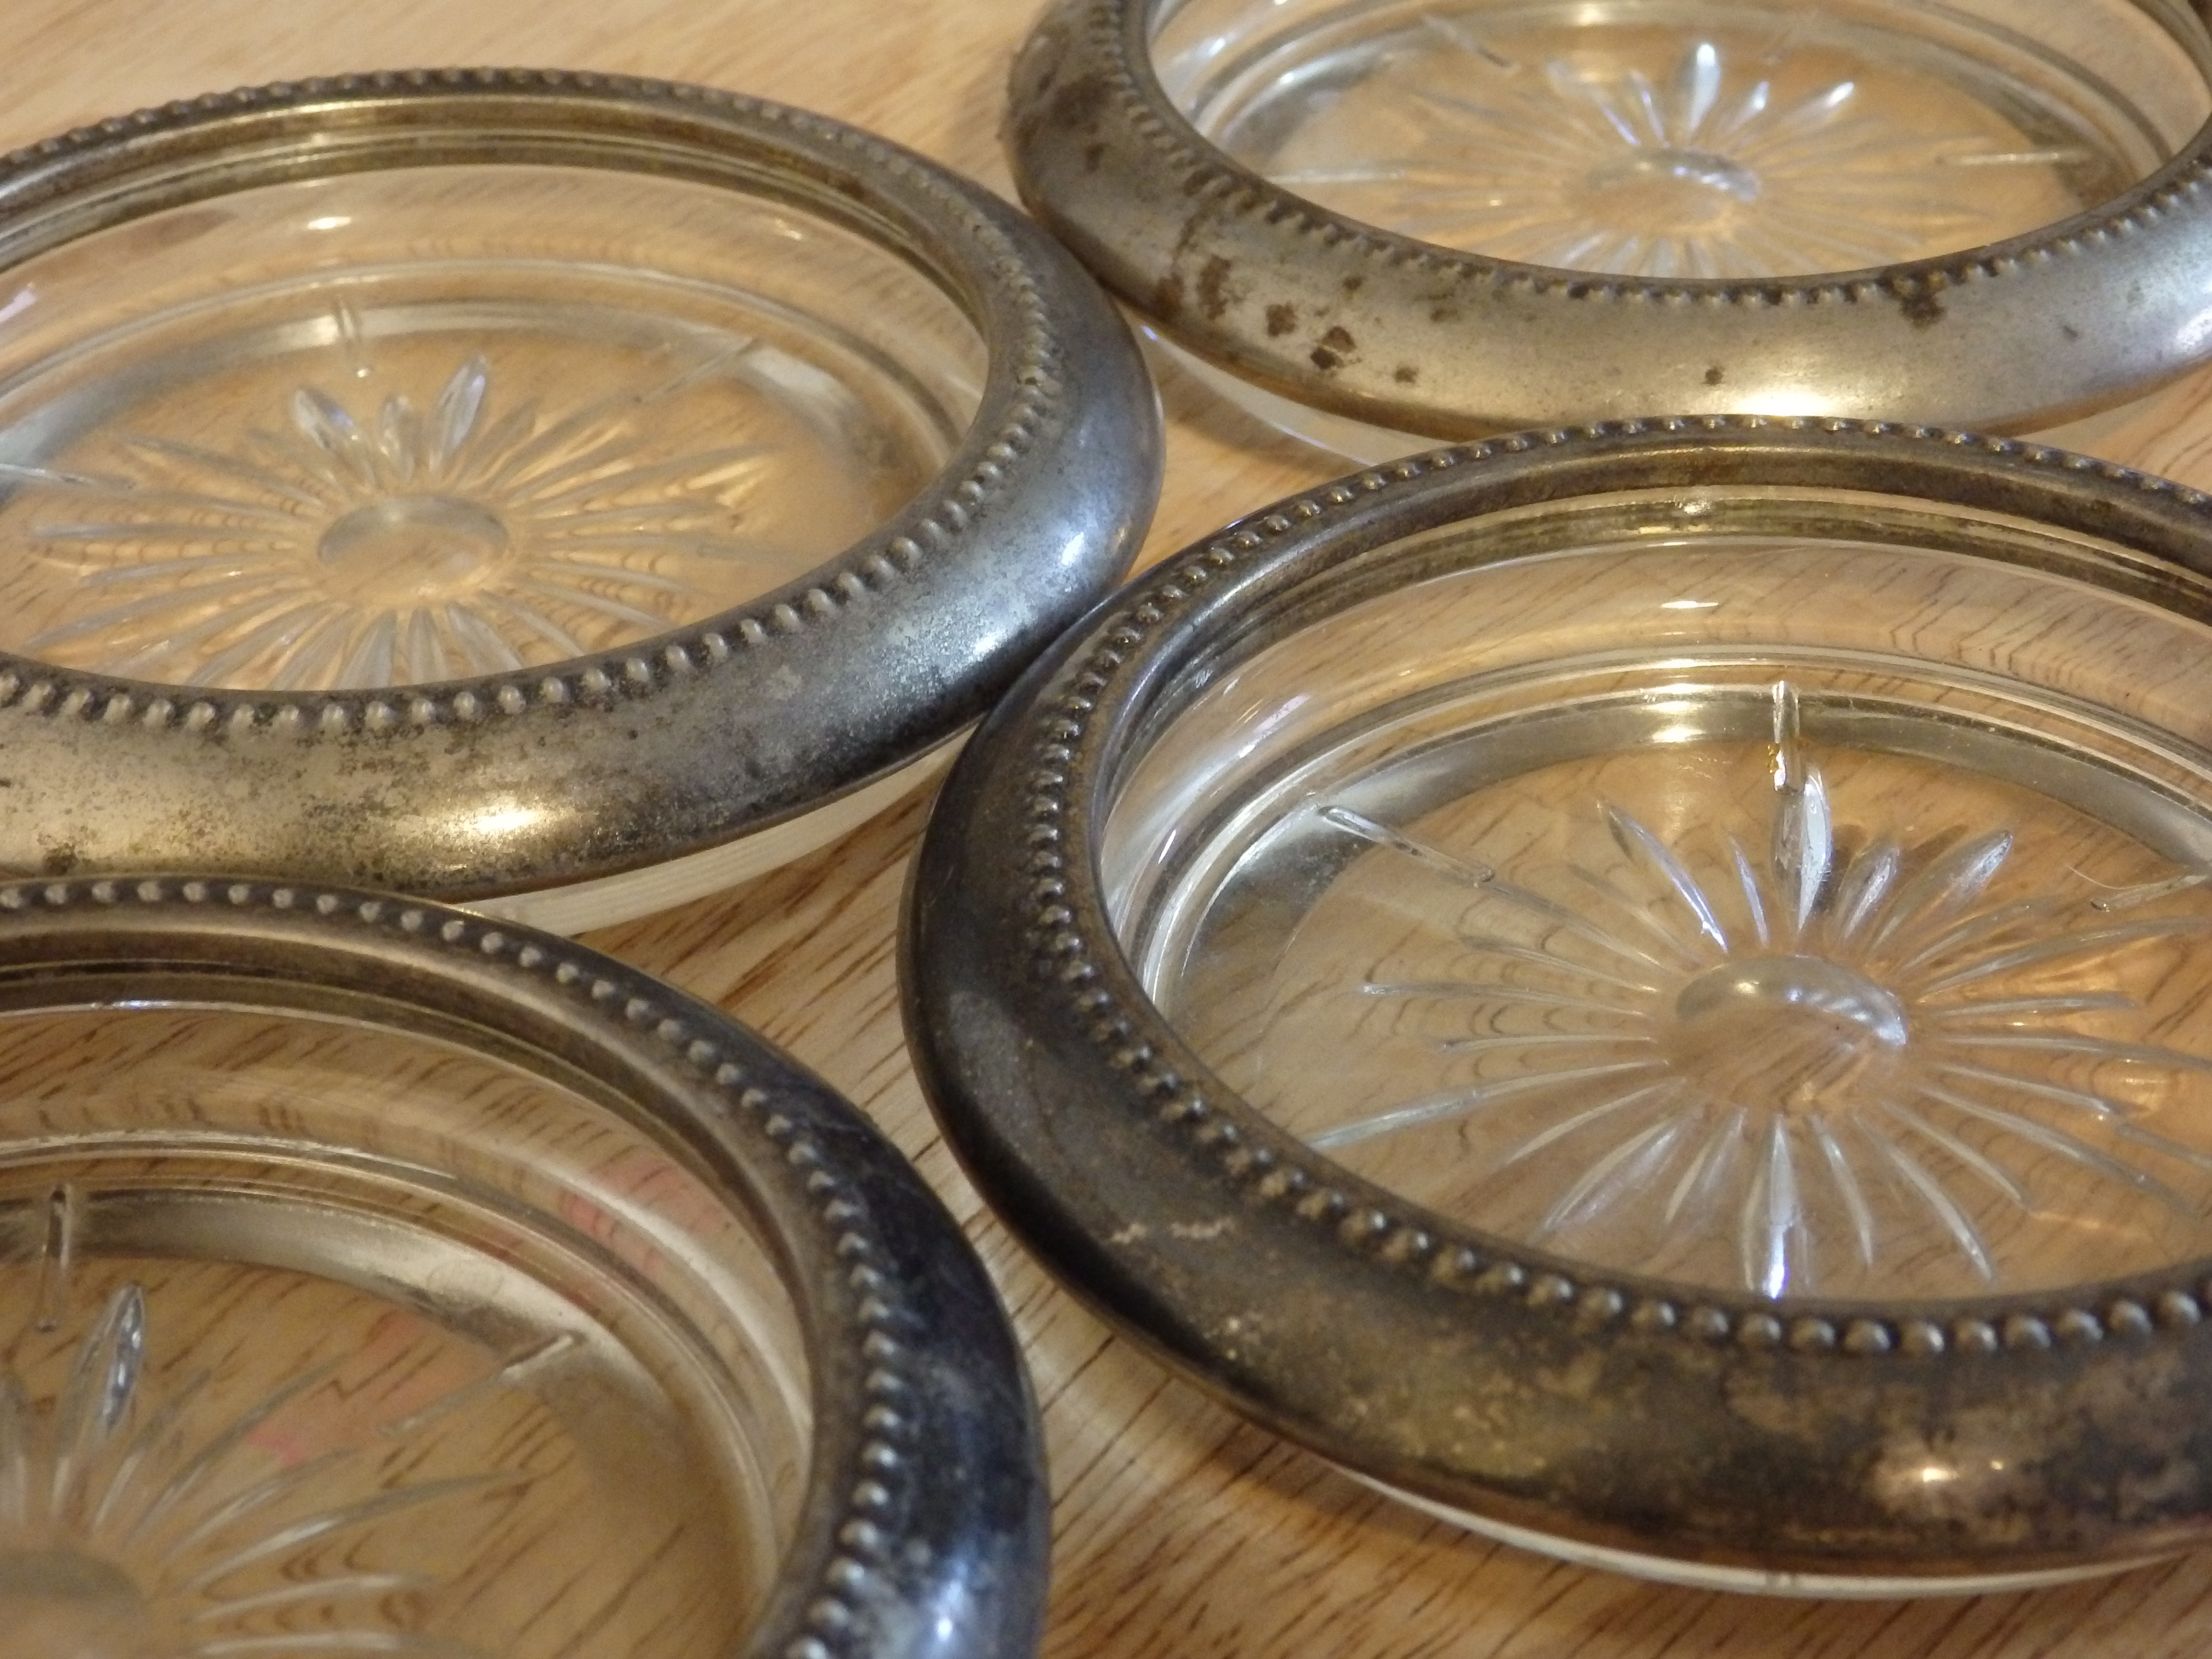
antique, wheel, glass, spoke, metal, tire, crafts, brass, silver, rim, arts, hubcap, coasters, dishware, man made object, automotive tire